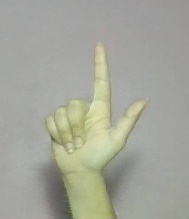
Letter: laam